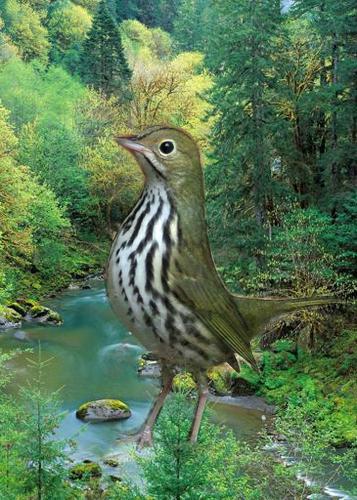
Bird species: Ovenbird
Bird type: landbird
Background: land